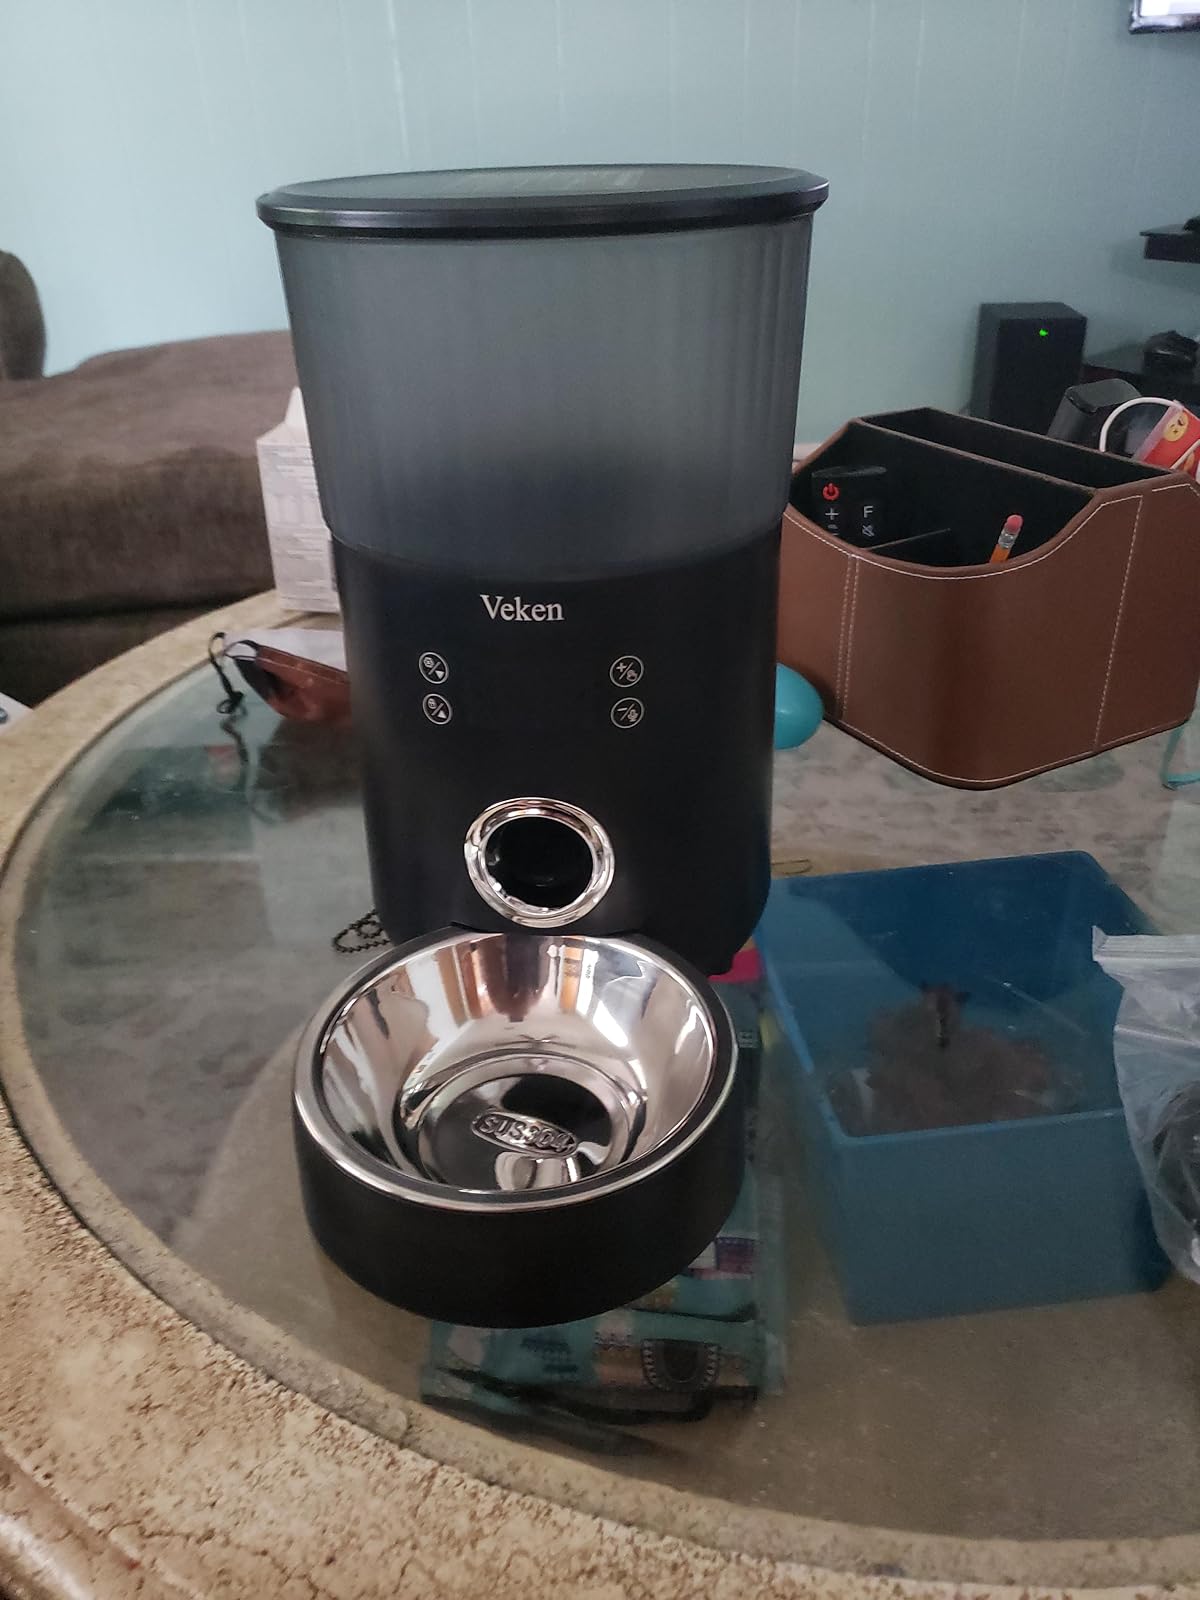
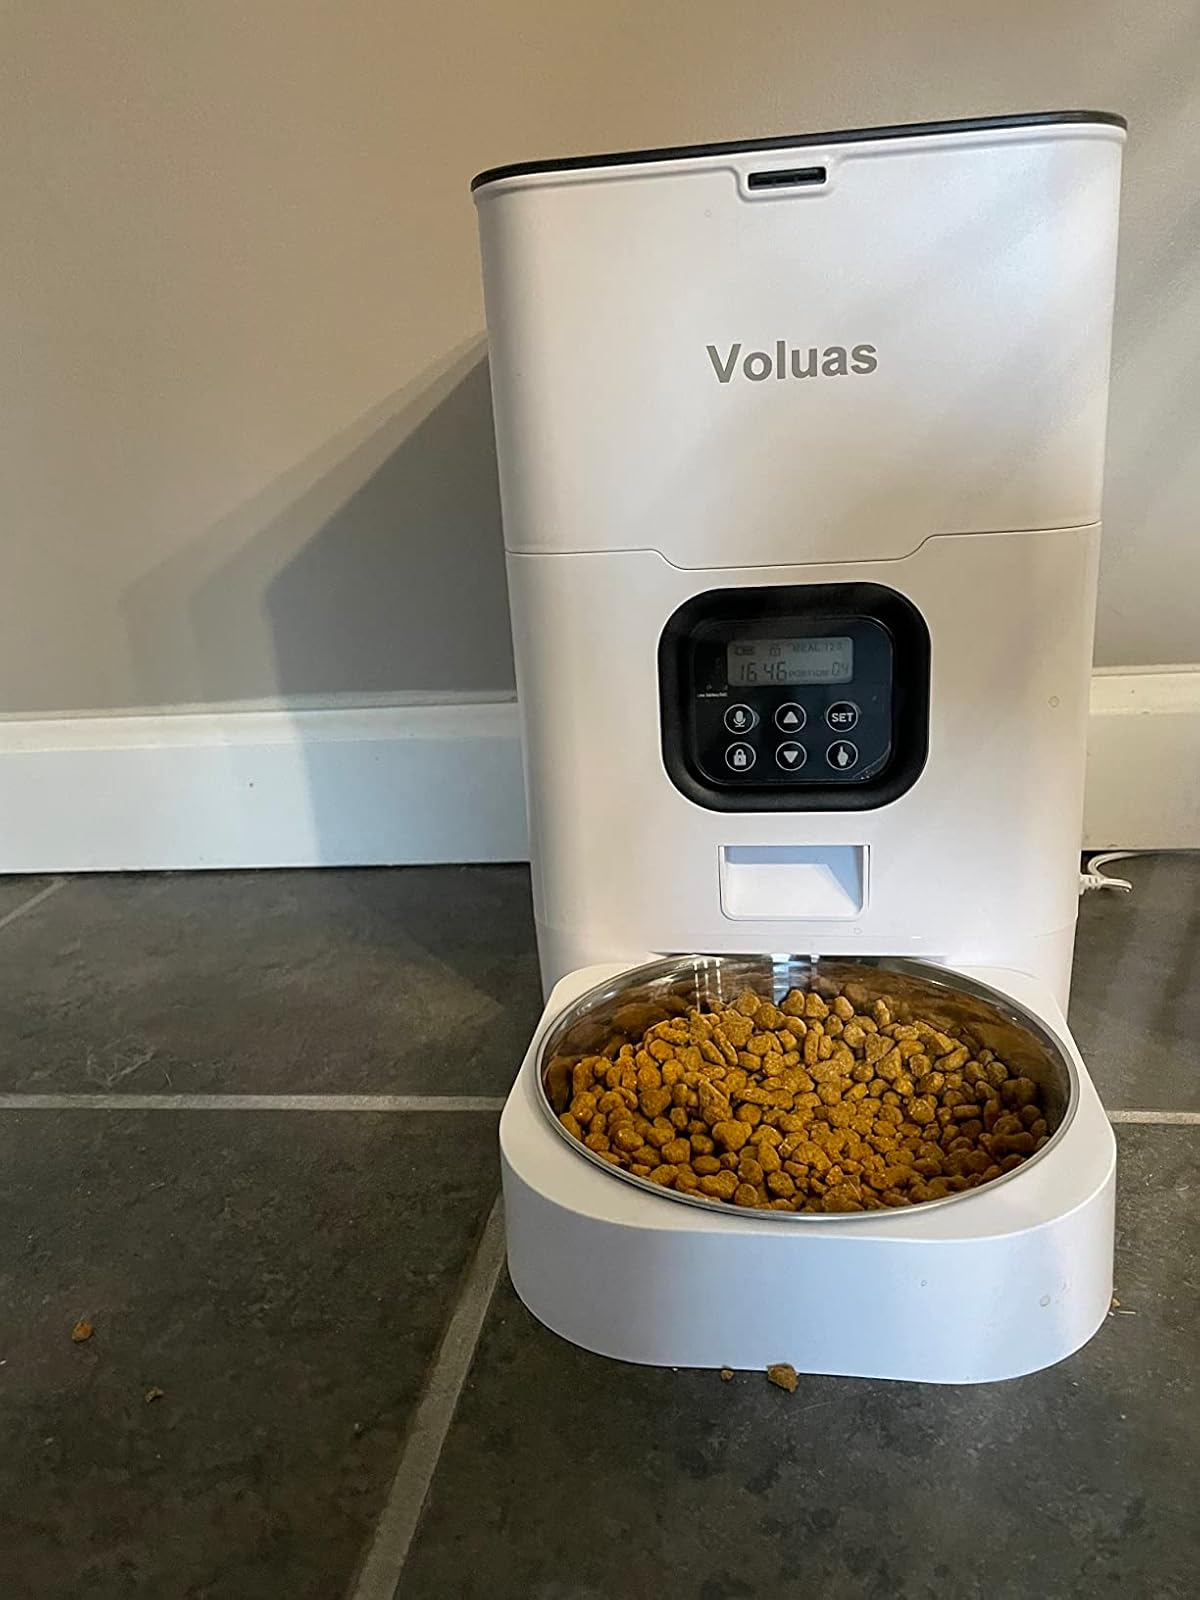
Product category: items_feeder
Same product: no